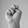
ASL letter: N